Gentile Portino da Montefiore

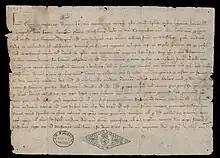
Gentile's letter to bishop-elect Benedict in 1310, the earliest surviving document written on paper in Hungary

The oldest surviving charter in Hungary written on paper, instead of parchment, was issued by the chancellery of Gentile in Pressburg on 2 May 1310. The document contains the papal legate's respond letter ("missilis") to Benedict, Bishop-elect of Transylvania, in which Gentile emphasized to Benedict that the interdict over Transylvania should be maintained, until Ladislaus Kán fulfills his promise and returns the Holy Crown. Gentile's letter also contains a watermark depicting a dragon, which proves that the paper was produced in Fabriano, known for inventing watermarked paper in 1280. According to historian György Rácz, the letter was preserved because it mentions the Holy Crown, and therefore it prompted the spread of the usage of paper in Hungary. Subsequently, the first paper documents were preserved in 1312 (Čazma) and 1319 (Eger) in the kingdom.